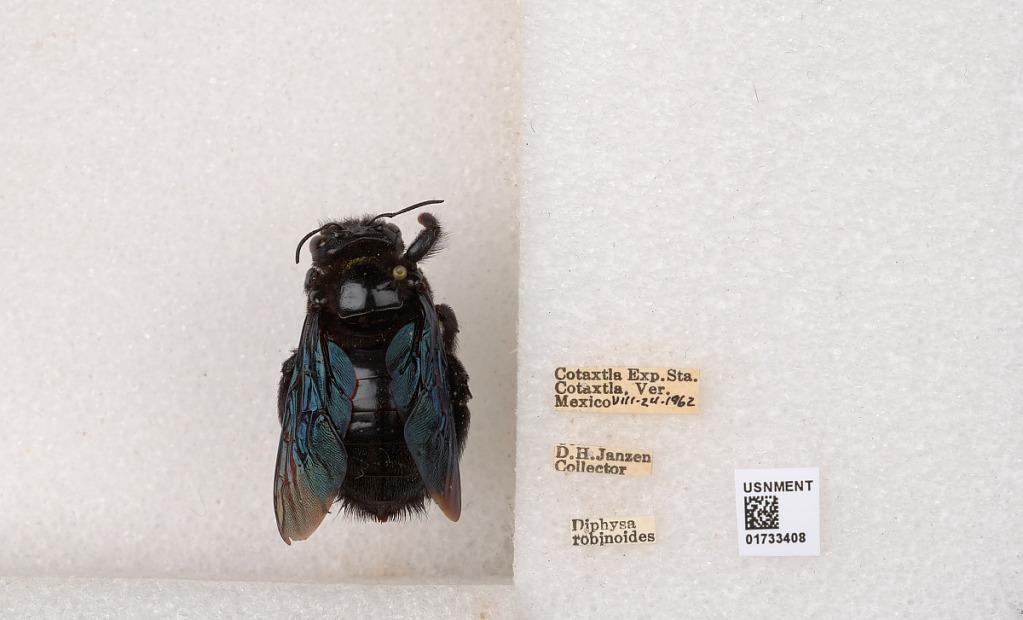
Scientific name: Xylocopa (Megaxylocopa) fimbriata Fabricius
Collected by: D. Janzen
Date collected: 1962-8-24
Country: Mexico
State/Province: Veracruz
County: Cotaxtla
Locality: Cotaxtla Exp. Sta.